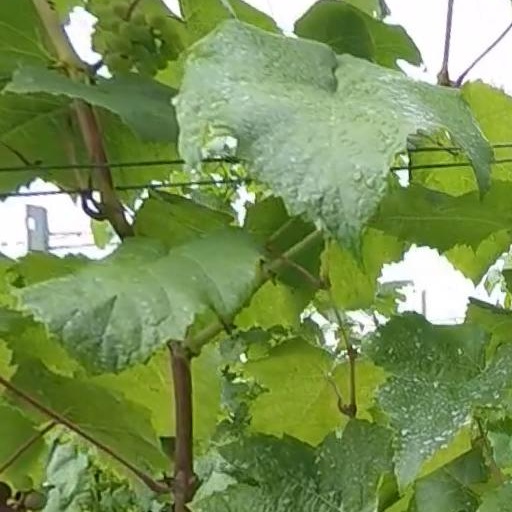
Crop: grape